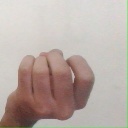
अक्षर: ज